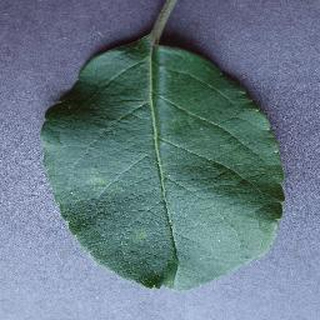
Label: healthy_apple